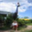
Label: bird